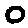
Label: 0